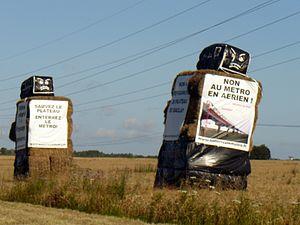
Opposition au projet de métro aérien sur le Plateau de Saclay (Essonne, France). Juillet 2012
Le plateau de Saclay est situé au nord de l'Essonne et au Sud-Est des Yvelines, à une vingtaine de kilomètres au sud de Paris. Il est délimité par la vallée de l'Yvette au sud et à l'est, et par la vallée de la Bièvre au nord. Il constitue le cœur du territoire de Paris-Saclay, un projet de pôle technologique et scientifique lancé en 2010.